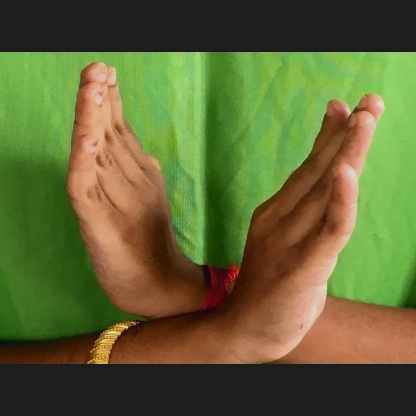
Mudra: Swastikam